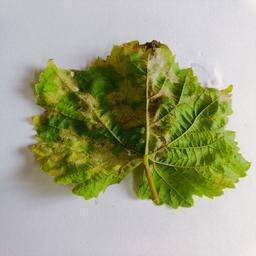
Label: Downy Mildew